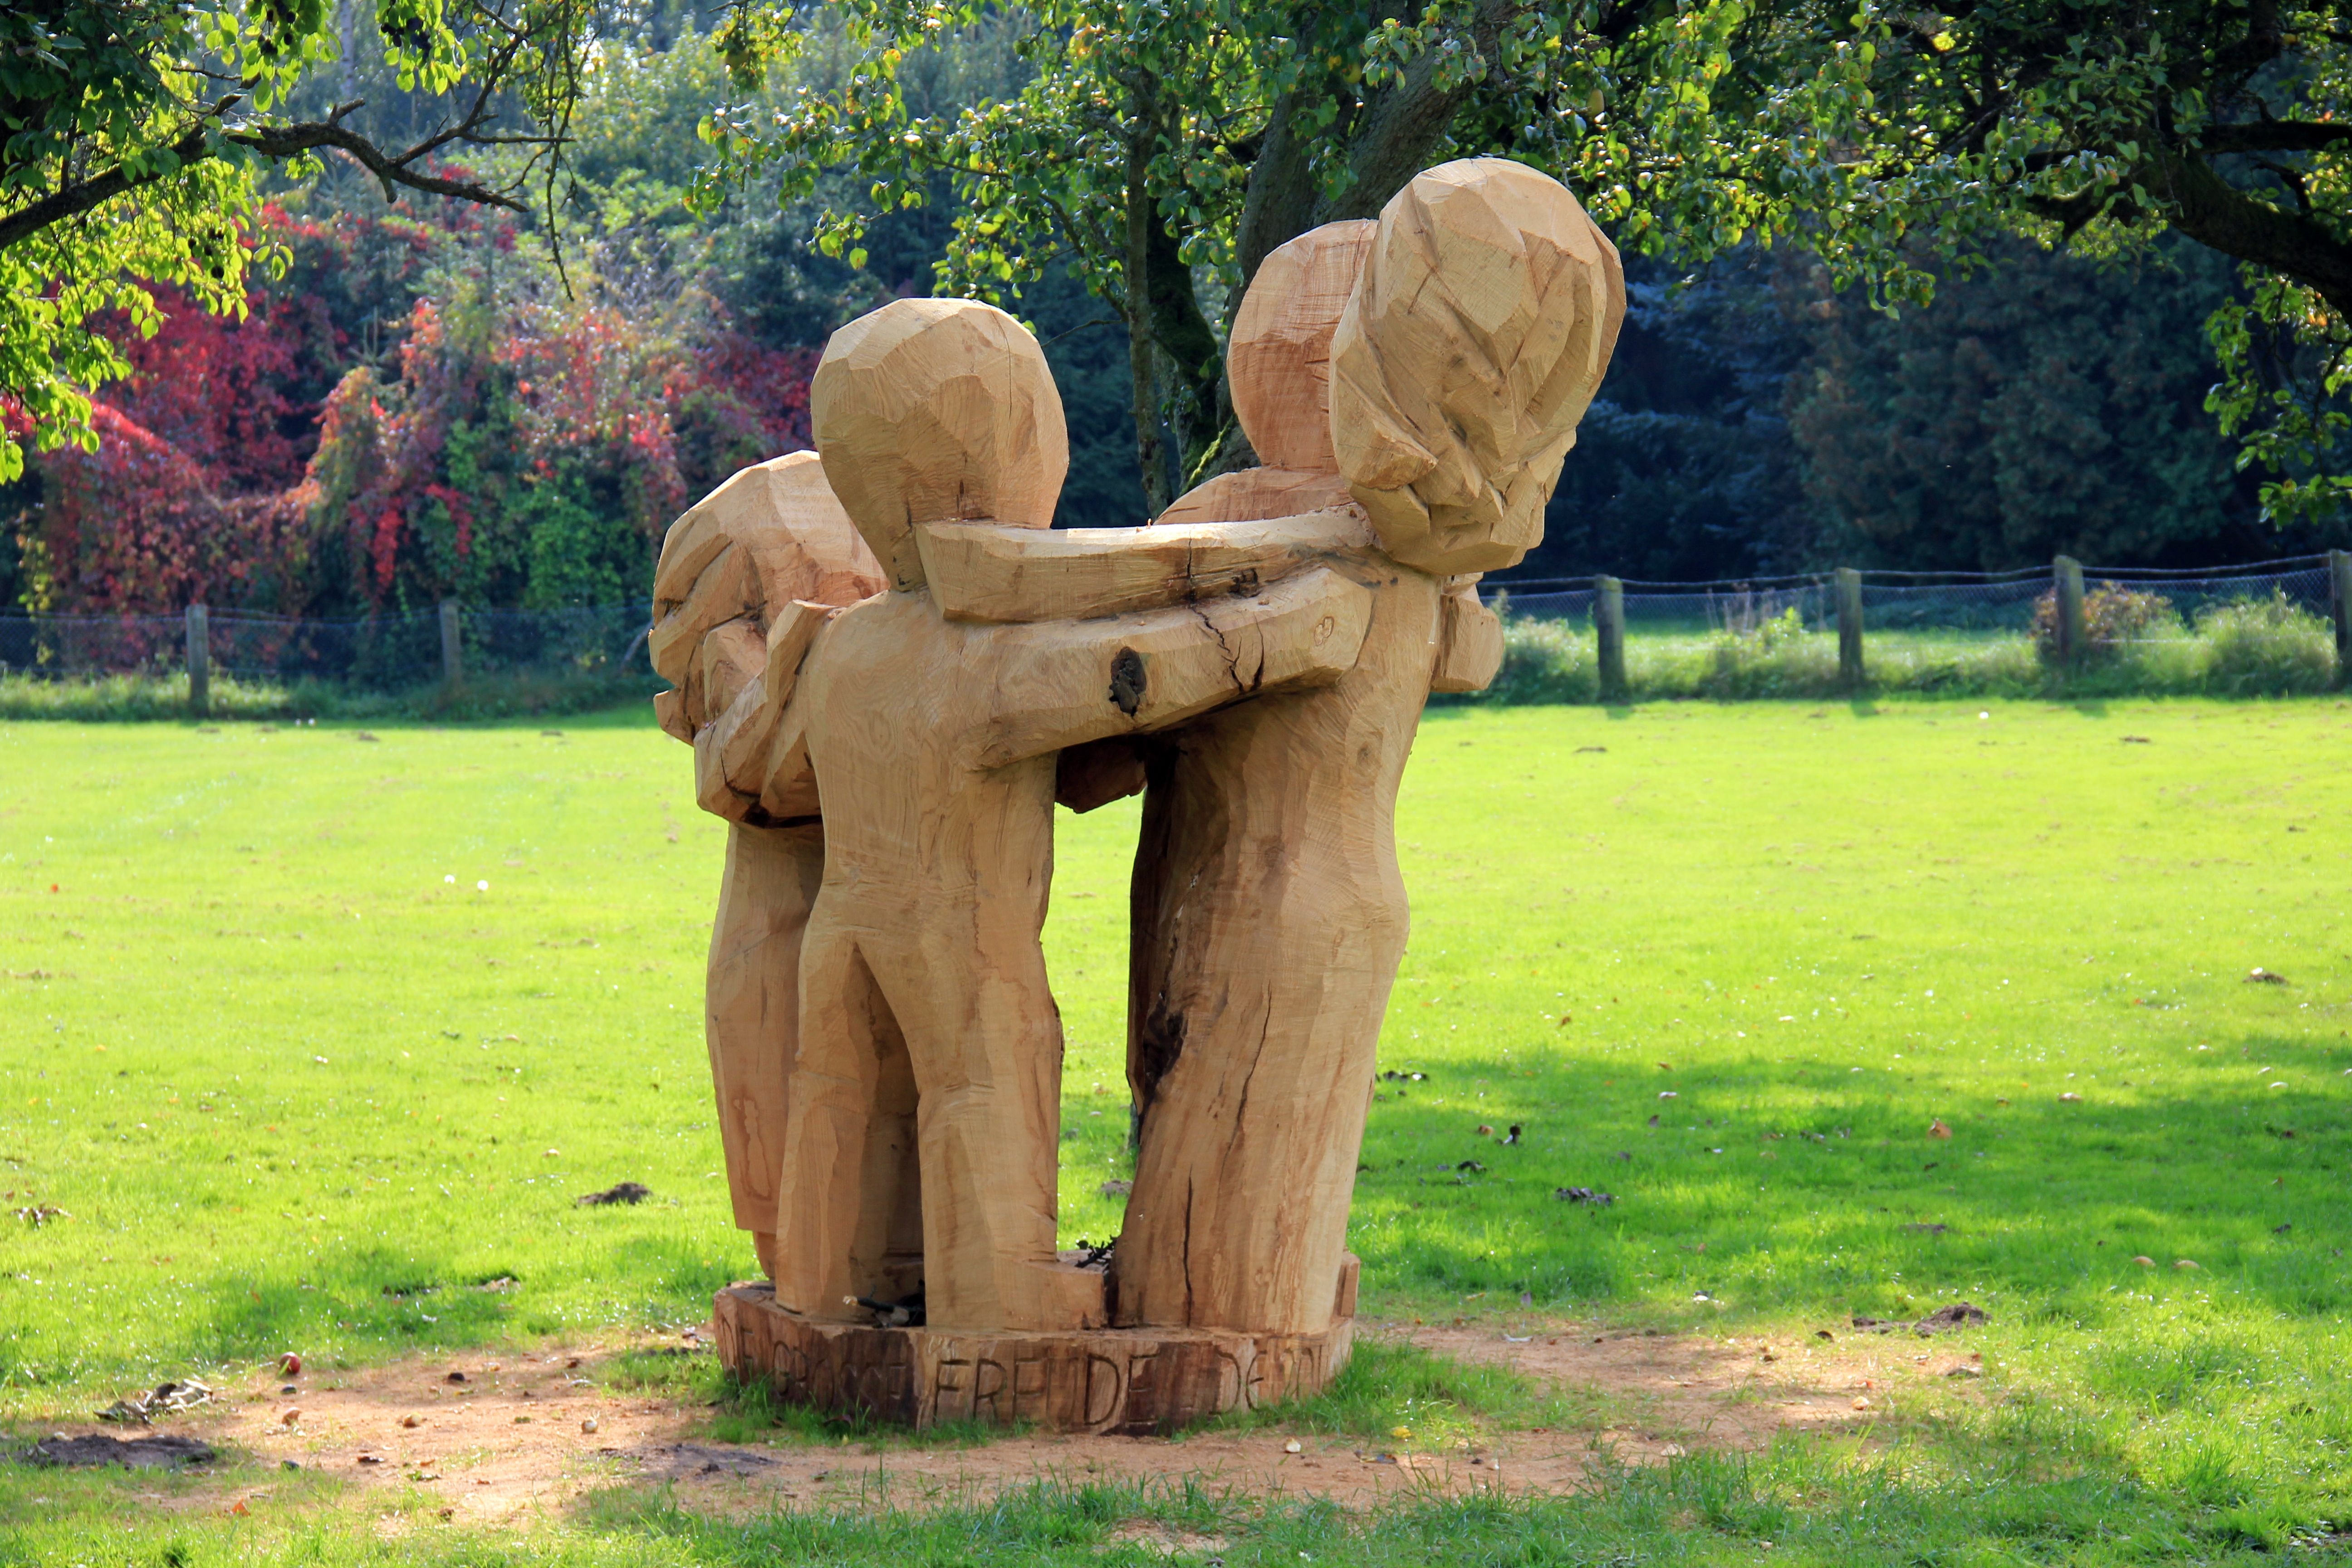
tree, grass, wood, lawn, monument, statue, dance, park, garden, sculpture, art, carving, rural area, round dance, woody plant, chainsaw carving